Grangegorman

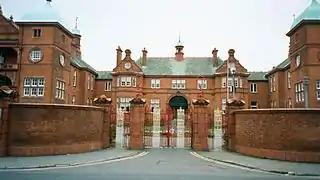
The Richmond Surgical Hospital, rebuilt in 1900. Situated on North Brunswick Street, it now forms part of the Dublin operations of the Court Service.

Grangegorman has evolved over time to its current boundaries, which, like those of most Dublin suburbs, are imprecise, while for the purposes of redevelopment, an extended "neighbourhood" was defined. A major historic feature was the Bradogue River, now culverted but still cutting right through the area on its way to the River Liffey.